St Nicholas Church, Durham

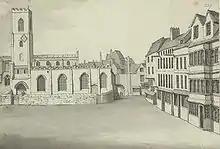
The church in the 18th century, before shortening of the east end

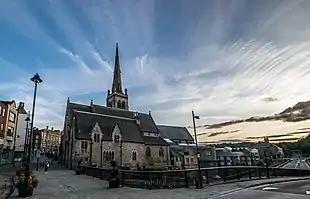
St Nicholas Church from the back, showing the compact design with the church hall at left as part of the same structure. The lighter-grey roof at centre right belongs to the Market Hall.

The original St Nicholas' Church is thought to have been founded in the early 12th century by Ranulf Flambard, Prince Bishop of Durham. He cleared Palace Green, between the cathedral and his castle, and established the current marketplace below the castle, with the church of St Nicholas, patron saint of merchants, beside it. The first recorded vicar was Galfrid de Elemer, in 1133.